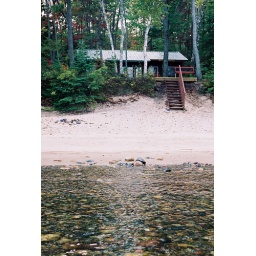
Cabin view while standing in the lake